Alexander van Papenhoven

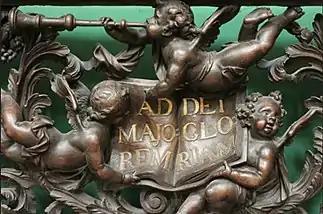
"Communion bench with putti", St. Michael's Church, Leuven

Alexander van Papenhoven (Antwerp, 14 July 1669 – Antwerp, 15 February 1759) was a Flemish sculptor, architect and art educator, who is best known for the furniture which he made for the principal churches in Flanders. He worked mainly in Antwerp, but early in his career he was also active for some years in Denmark.